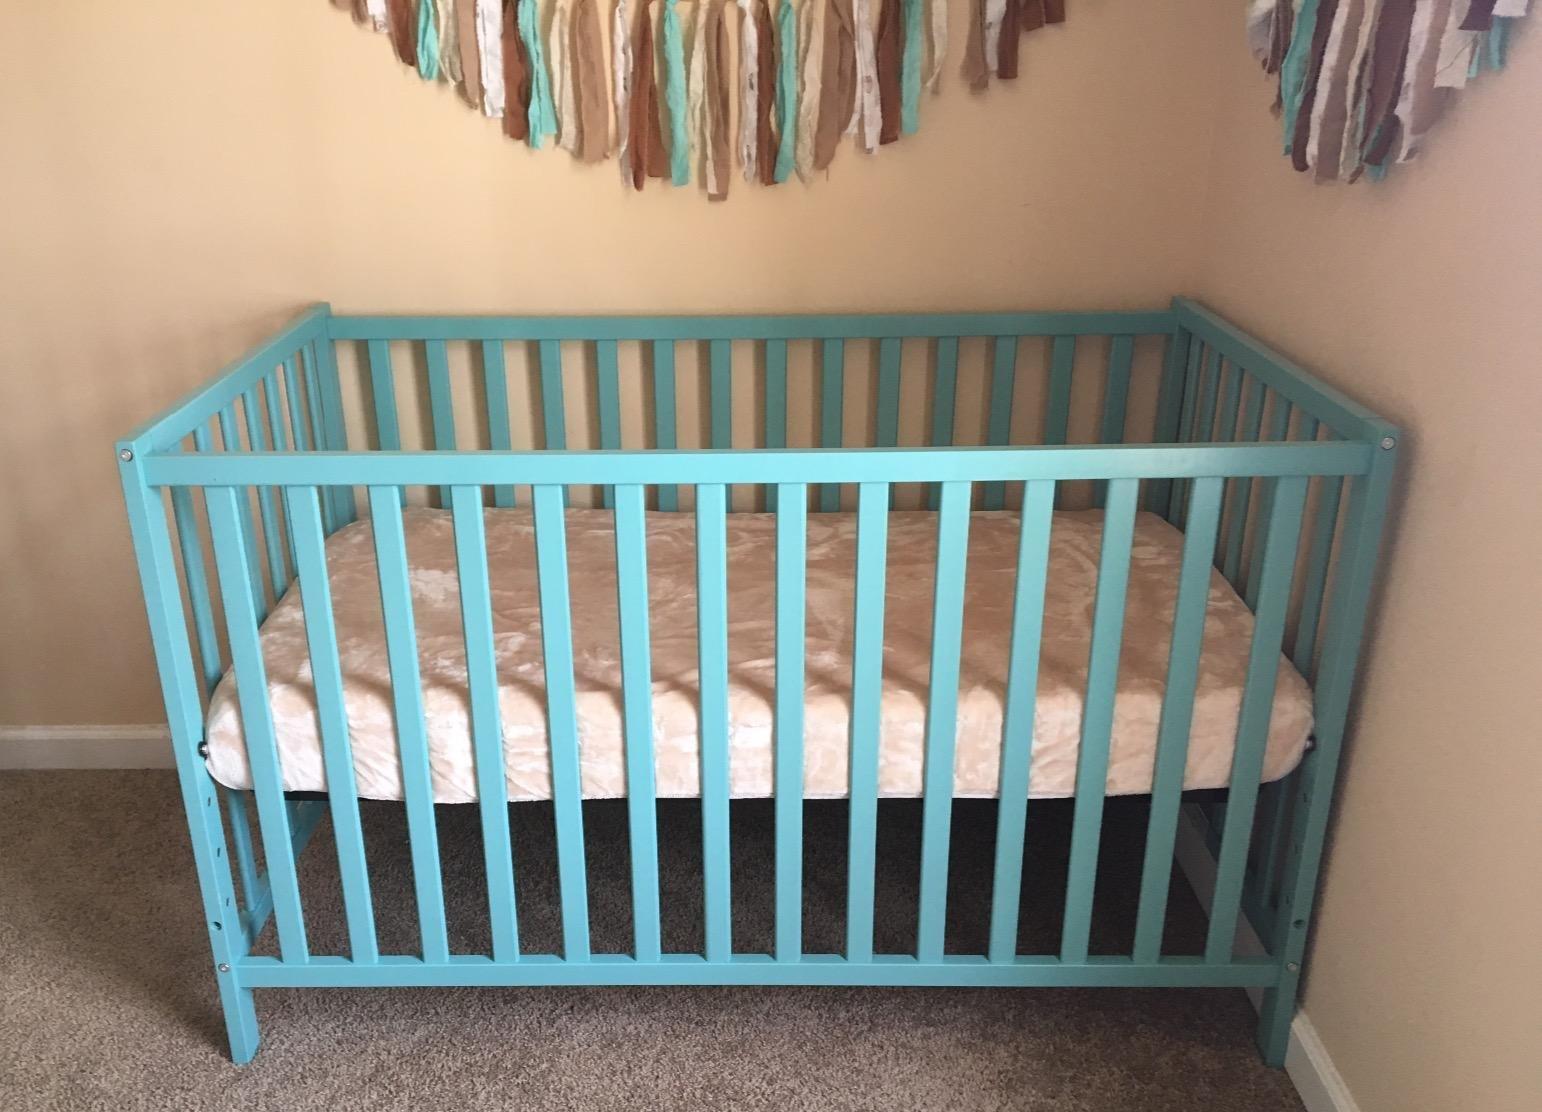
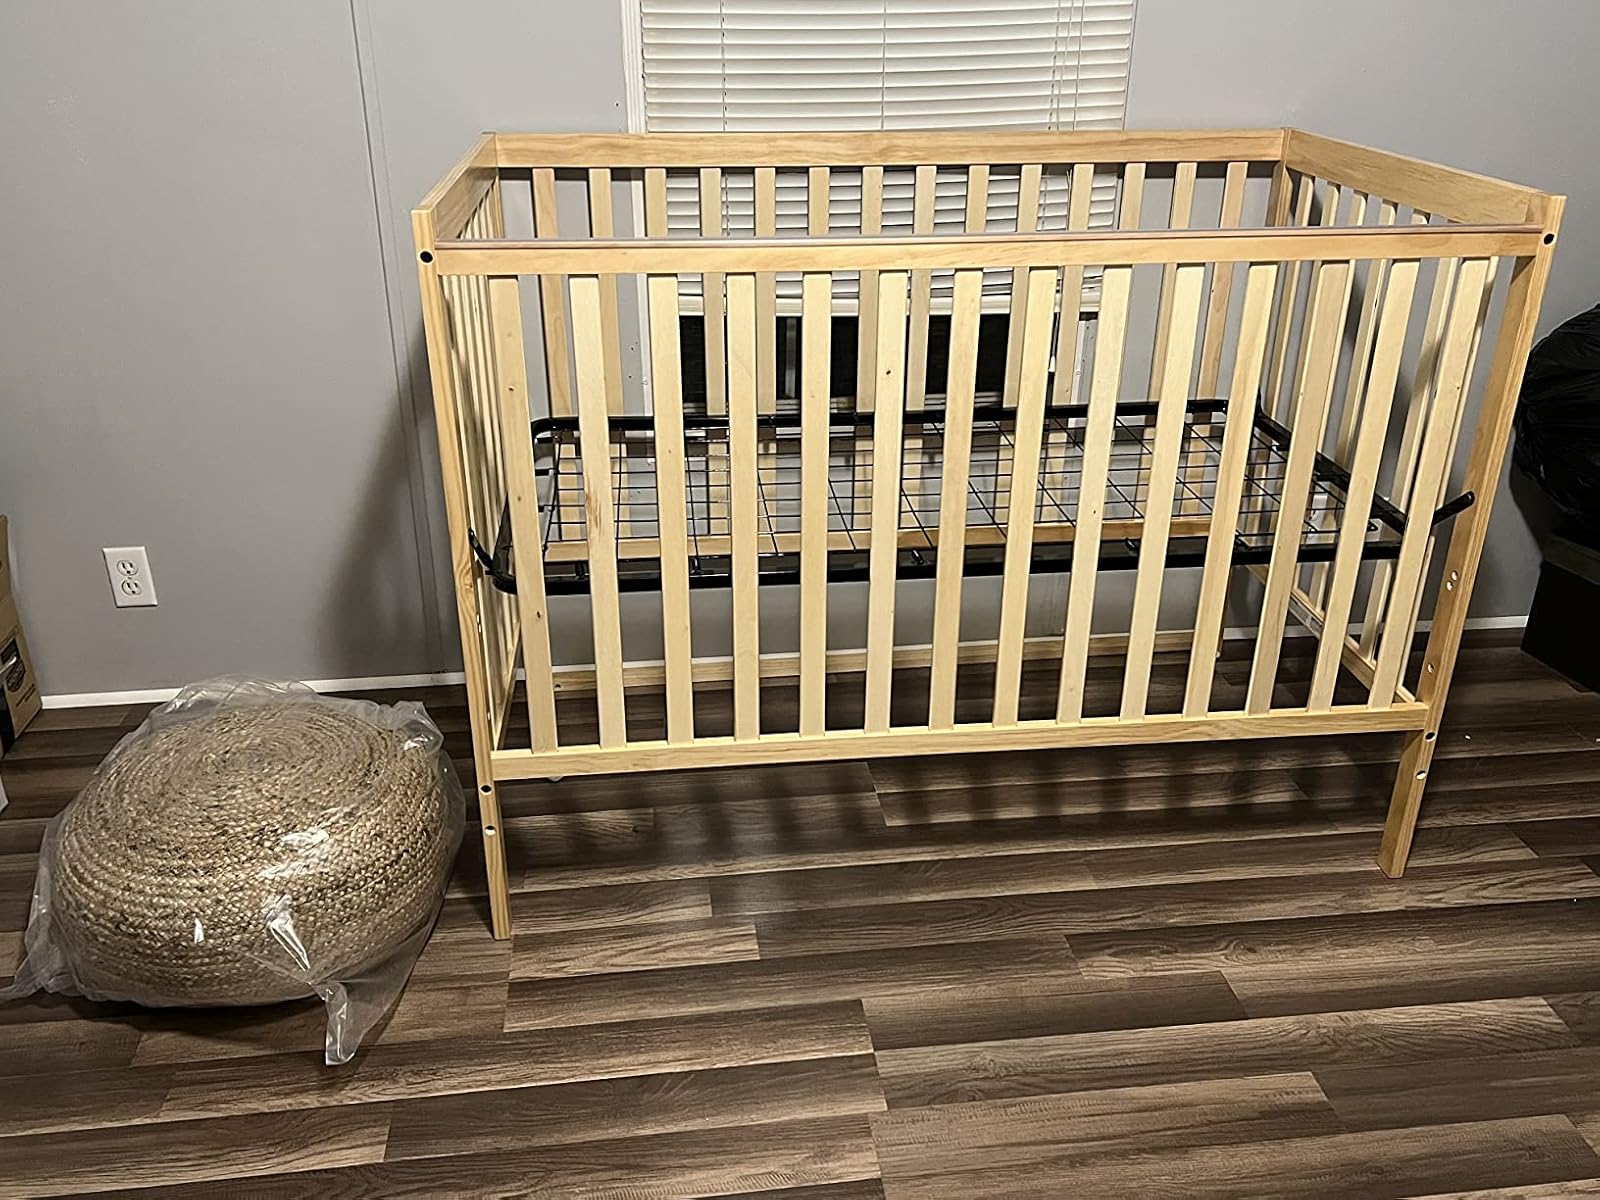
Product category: products_crib
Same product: no